Kevin Newman (journalist)

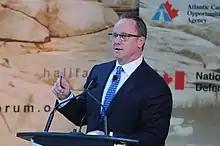
Newman at the Halifax International Security Forum 2012

Kevin Newman (born June 2, 1959) is a Canadian journalist and news anchor. From 2001 to 2010, he was the chief anchor and executive editor of "Global National". In August 2014, he became a substitute anchor of "CTV National News with Lisa LaFlamme" and in September 2016 was named host and managing editor of the weekly Investigative program "W5".